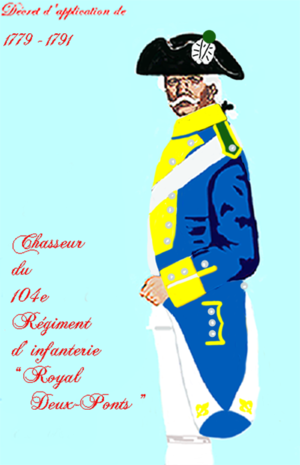
Le régiment Royal-Deux-Ponts est un régiment d’infanterie allemand du Royaume de France créé en 1757.
Le 104ᵉ régiment d'infanterie est un régiment d'infanterie de l'Armée de terre française créé sous la Révolution à partir d'une grande partie de la garde nationale soldée de Paris qui avait été elle-même presque entièrement composée d'hommes venant du régiment licencié des Gardes françaises, un régiment français d'Ancien Régime.